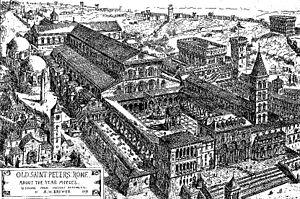
La basilique Saint-Pierre est le plus important édifice religieux du catholicisme. Elle est située au Vatican, sur la rive droite du Tibre, et sa façade s'ouvre sur la place Saint-Pierre.
Le conclave papal de 1378 est l'événement déclencheur du grand Schisme d'Occident de l'Église catholique romaine. Ce conclave, convoqué à la mort du pape Grégoire XI, fut l'un des plus courts de l'histoire de l'Église catholique. Depuis 1159, ce conclave est également le premier à avoir lieu au Vatican, dans l'antique basilique Saint-Pierre.
Les tombes papales dans l'ancienne basilique Saint-Pierre, alors appelée basilique de Constantin, se situaient à l'emplacement de la Basilique Saint-Pierre du Vatican. Elles sont construites à partir du Vᵉ siècle jusqu'au XVIᵉ siècle. La majorité de ces tombes a été détruite entre le XVIᵉ siècle et le XVIIᵉ siècle, en raison de la démolition de la vieille basilique Saint-Pierre, à l'exception d'une tombe détruite lors du Sac de Rome par les Sarrasins. Le reste a été transféré, pour une partie dans la basilique, moderne, de Saint-Pierre du Vatican, implantée sur le site de la basilique primitive mais aussi, pour quelques-unes, dans d'autres églises de Rome.
Rabban Bar Sauma est un Ouïghour chrétien à l'époque de la domination mongole, originaire de Pékin, qui se fit moine nestorien, et conduisit en Europe une mission diplomatique pour le compte d'un souverain mongol de Perse. Il fit le premier voyage officiel connu, dans le sens est-ouest, de Pékin jusqu'à Rome et Paris, à l'époque où Marco Polo effectuait le chemin inverse. Très pieux, il partit de Pékin pour un pèlerinage à Jérusalem, mais ne put atteindre la ville sainte en raison des conflits qui déchiraient le Moyen-Orient, et accepta en conséquence une mission diplomatique en Europe occidentale pour essayer d'établir une alliance entre les Mongols et les rois chrétiens. Ses efforts ne furent pas couronnés de succès, mais il rapporta un récit du plus haut intérêt pour les historiens.
L'antique basilique vaticane était un édifice religieux chrétien située à Rome presque à l'emplacement de l'actuelle basilique Saint-Pierre.